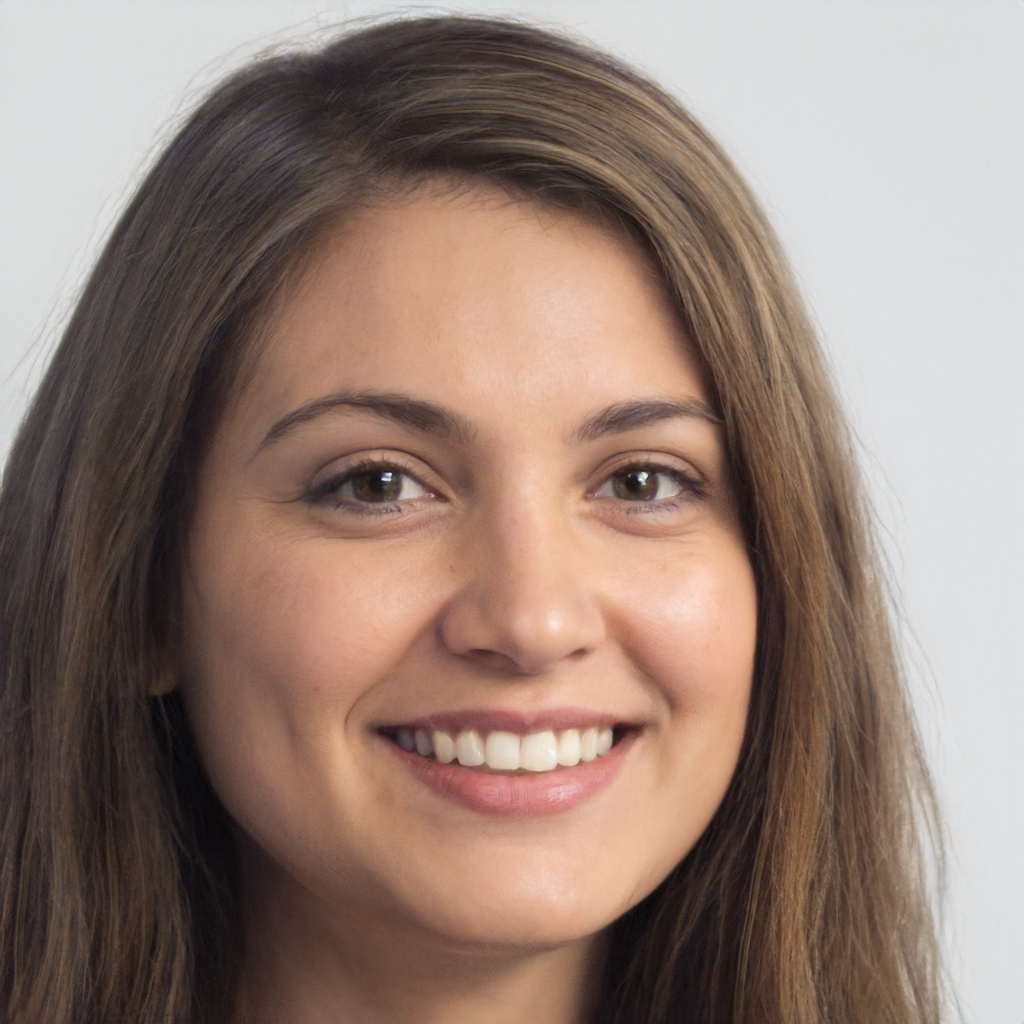
Label: Colored